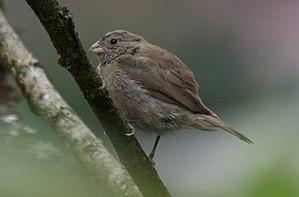
Le Cici obscur, aussi appelé Sporophile obscur, est une espèce de passereaux appartenant à la famille des Thraupidae.